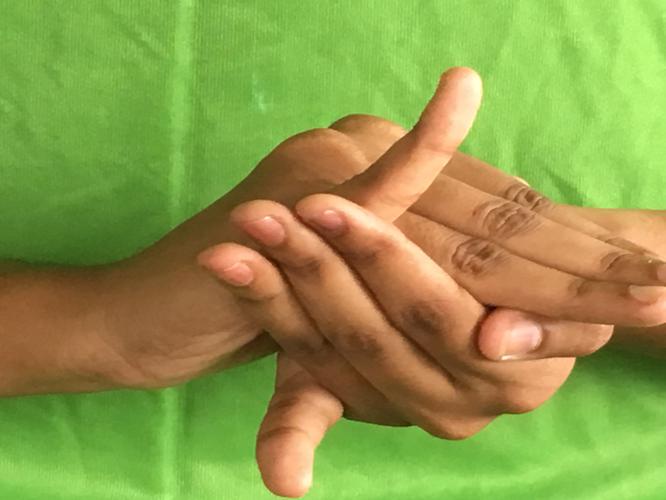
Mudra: Kurma
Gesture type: double_hand